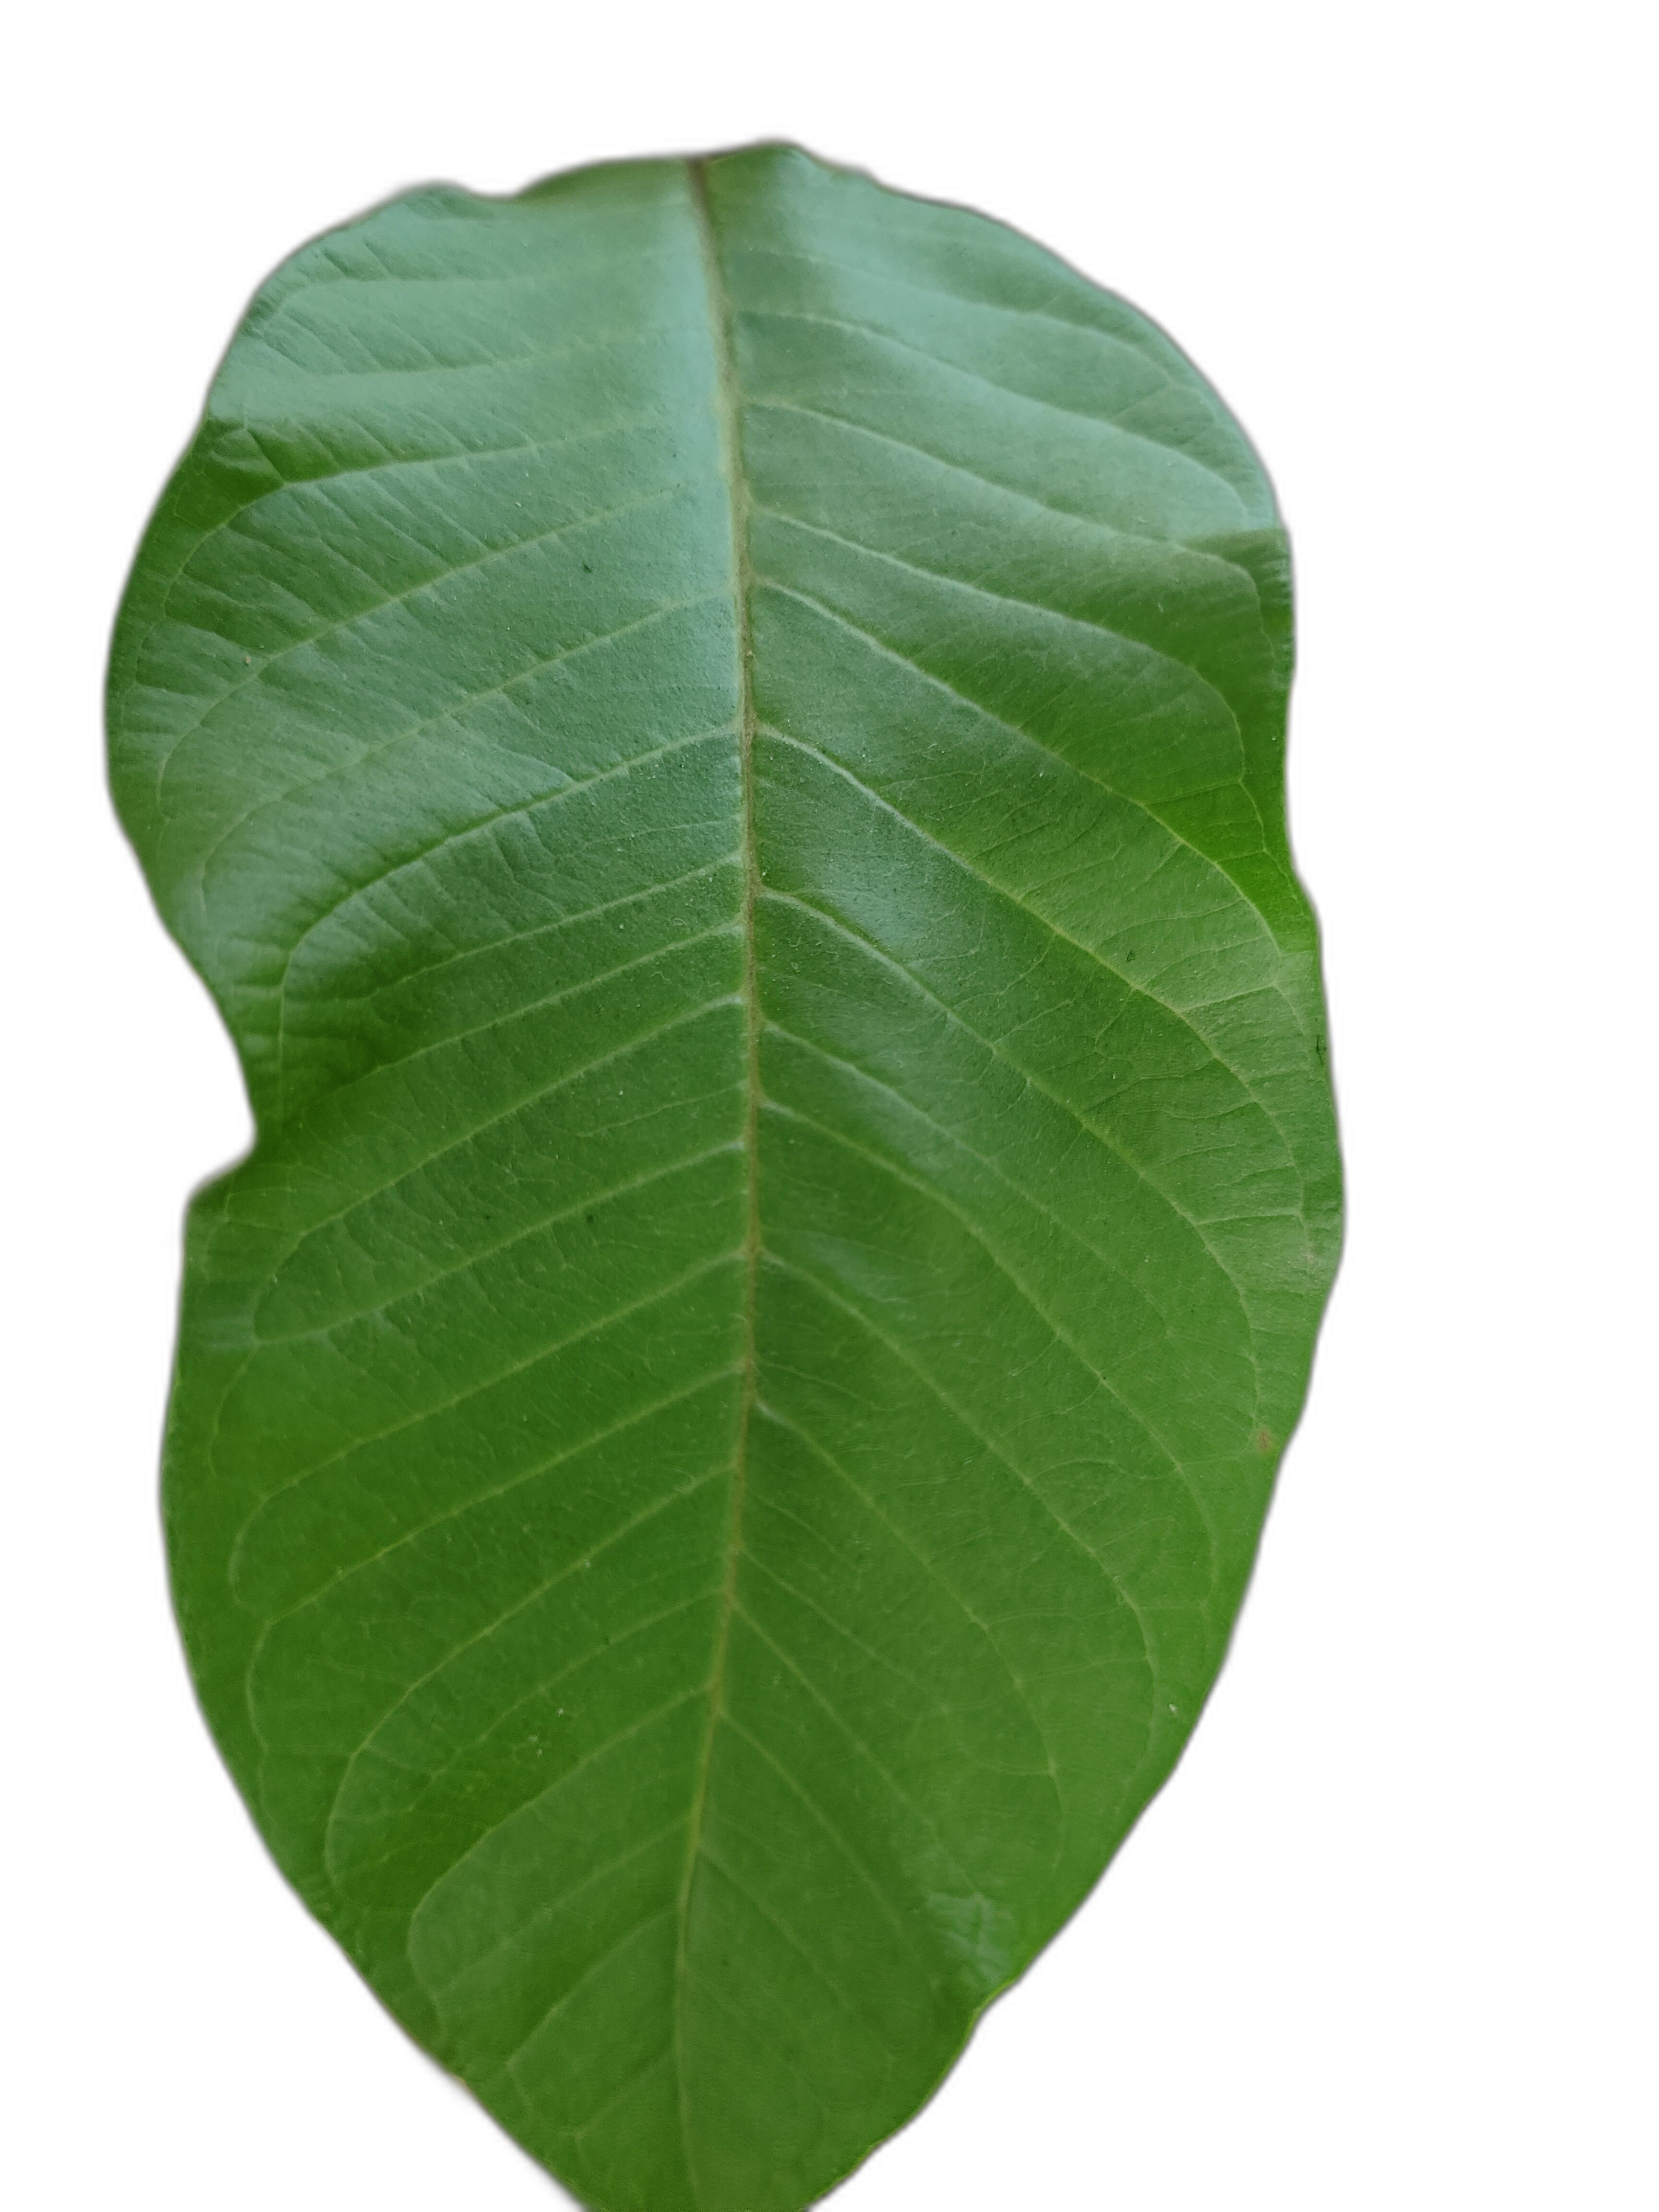
Plant part: leaf
Disease: Healthy